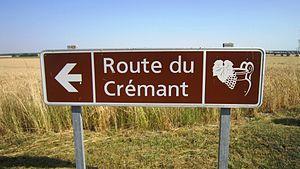
Signalétique de la route du crémant en Côte-d'Or
Le Châtillonnais, ou pays châtillonnais, est une région naturelle française du nord de la Côte-d'Or aux limites de l'Aube et de la région Champagne. Reposant sur un socle calcaire creusé par le haut cours de la Seine c'est une région historique ancienne dont la ville principale semble avoir été successivement celle du mont Lassois puis de Vertillum sous l'Antiquité tardive. Sous les mérovingiens Latiscum, au sommet et autour du mont Lassois, est le centre d'un archidiaconé qui s'étend jusqu'à Bourguignons actuellement dans l'Aube avant que Châtillon-sur-Seine n'y supplée.
La Route du crémant parcourt 120 km du vignoble châtillonnais aux confins de la Côte-d'Or et de l'Aube.